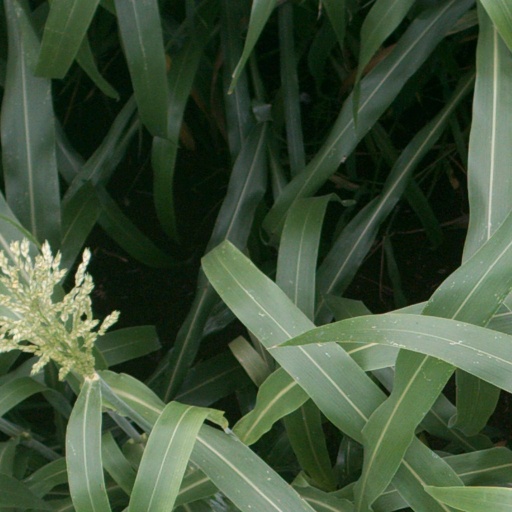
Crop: sorghum